1975 Baseball Hall of Fame balloting

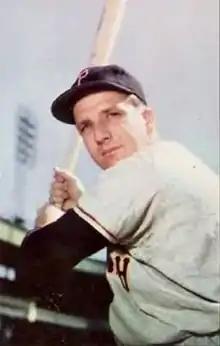
1975 BBWAA inductee Ralph Kiner

Elections to the Baseball Hall of Fame for 1975 followed the system in place since 1971.